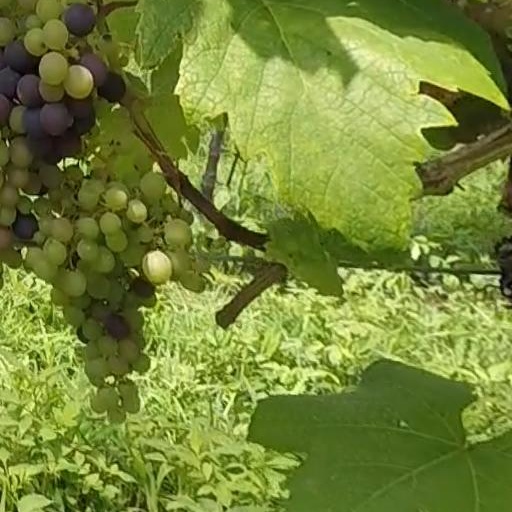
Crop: grape